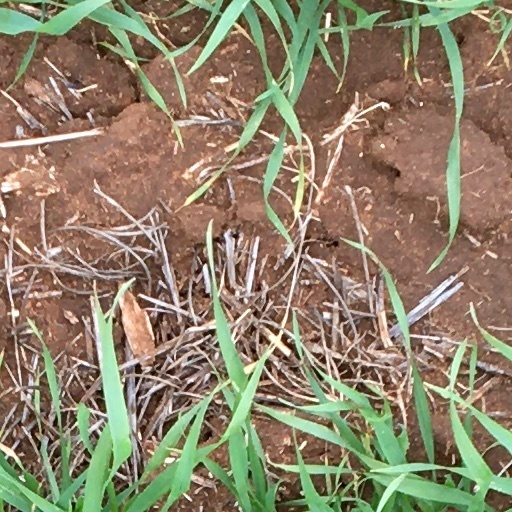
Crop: wheat